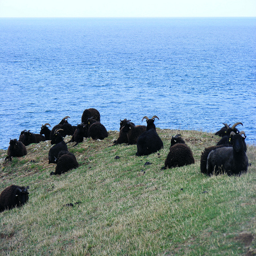
A herd of horned animals on a grassy patch by a body of water.
A herd of black goats lies on the hill near the sea.
A group of black goats sitting on a grassy hill in the water.
Goats sitting in the grass by the ocean.
A herd of cows sitting on the edge of a ridge.